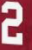
Number: 2